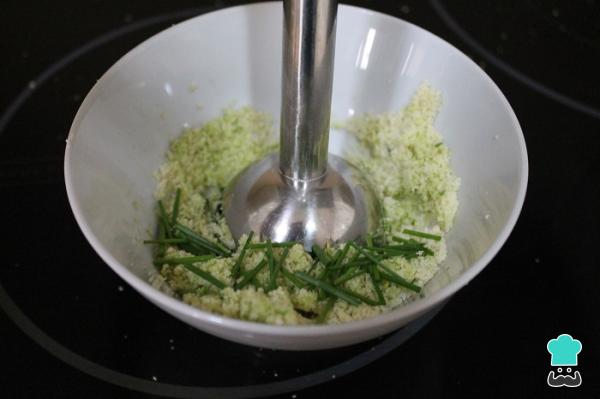
Después, pondremos en un bol la mitad de la almendra molida junto con el cebollino troceado. Triturar con ayuda de una batidora hasta que la almendra se haya coloreado. Remover con una cuchara y reservar.Truco: Podemos sustituir el cebollino por albahaca, menta, perejil...